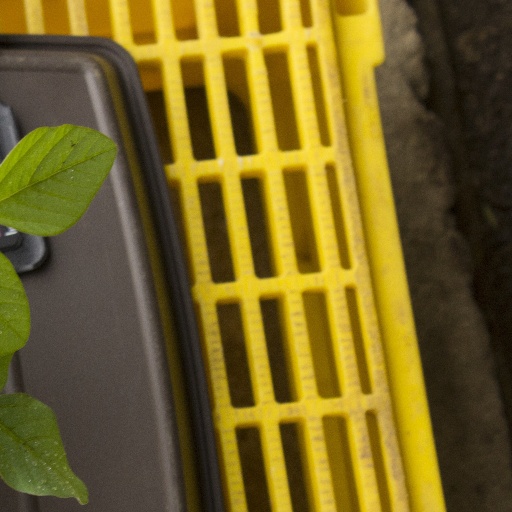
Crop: soybean